Charlotte Gilmartin

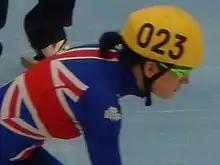
Upcottt in 2015

Charlotte Upcott (née Gilmartin born 7 March 1990) is a British short track speed skater who competed at the 2014 Winter Olympics in the 500m and 1500m events. She also competed at the 2018 Winter Olympics in the 500m, 1000m and 1500m events.